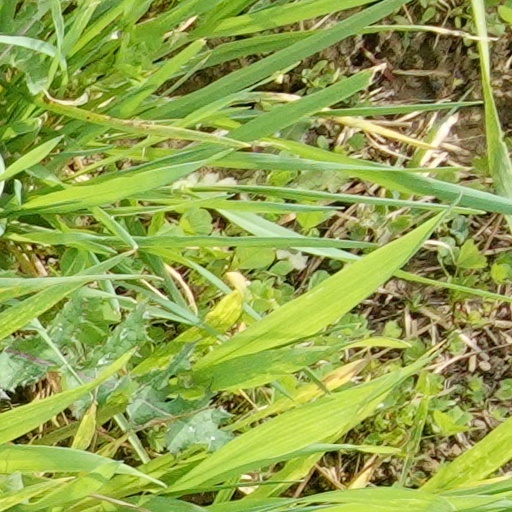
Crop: wheat